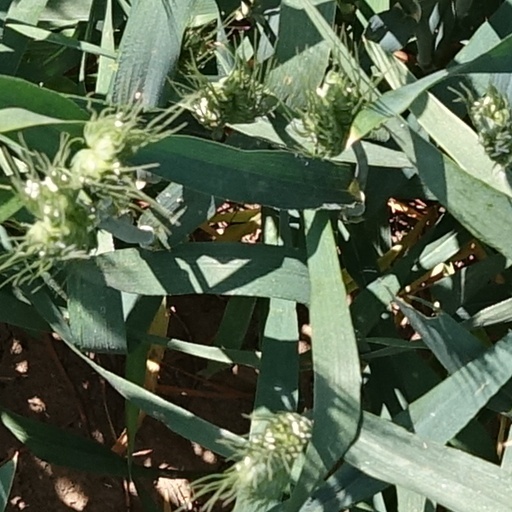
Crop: wheat